Fashion 70s

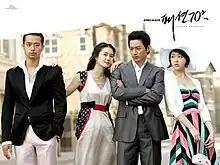
Promotional poster

Fashion 70s is a 2005 South Korean television series starring Lee Yo-won, Kim Min-jung, Joo Jin-mo and Chun Jung-myung. It was the network's 60th Anniversary of Independence Great Project, and it aired on SBS from 23 May – 29 August 2005 on Mondays and Tuesdays at 21:55 for 28 episodes. An epic, sprawling drama, it focuses on the lives of four young people, from their childhood during the Korean War, to their careers and love lives as adults. It portrays the passion of female fashion designers who pioneered Korea's fashion industry in the 1970s.